USS Princess Matoika

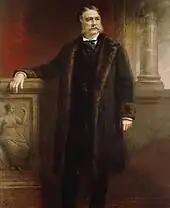
Chester A. Arthur, the 21st U.S. President, was the namesake for "President Arthur".

As her career as an Army transport began, "Princess Matoika" picked up where her Navy career had ended and continued the return of American troops from Europe. After returning to France she loaded 2,965 troops at Brest—including Brigadier General W. P. Richardson and members of the Polar Bear Expedition, part of the Allied intervention in the Russian Civil War—for a return to New York on 15 October. In December, Congressman Charles H. Randall (Prohibitionist-CA) and his wife sailed on the "Matoika" to Puerto Rico and the Panama Canal.